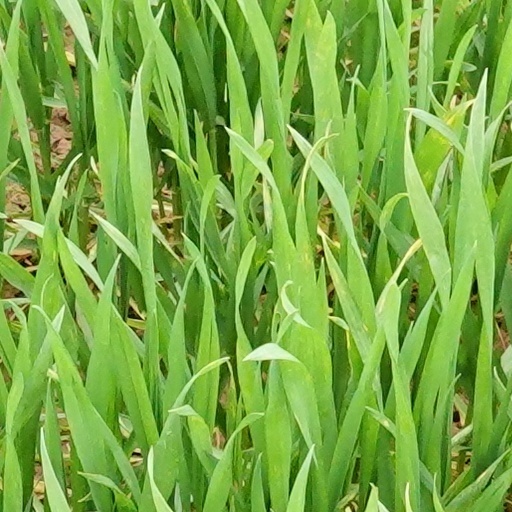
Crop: wheat